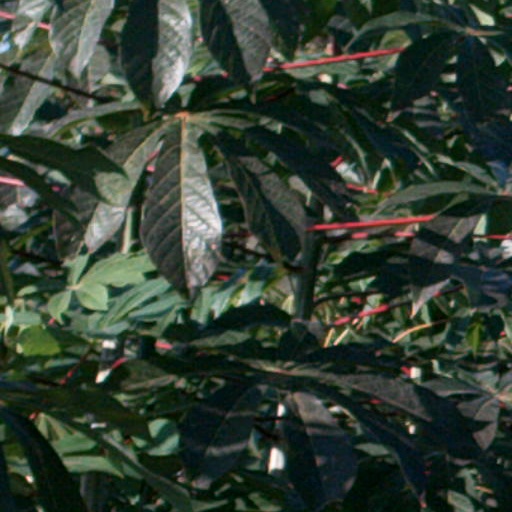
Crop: cassava